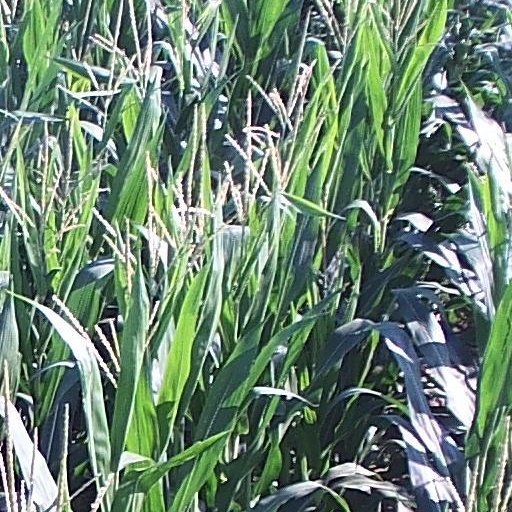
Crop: maize; corn